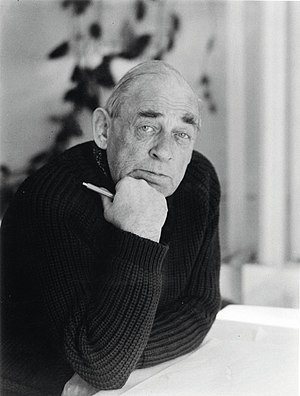
Alvar Aalto
Alvar Aalto i 1960.
Alvar Aalto var en finsk arkitekt og designer, der i sit arbejde var en af funktionalismens pionerer. I Danmark tegnede han sammen med sin hustru Elissa Aalto og Jean-Jacques Baruël Nordjyllands Kunstmuseum, der blev opført 1968-1972. Hans vaser, kendt som Aalto vasen, er også velkendte.